National Association of Women Artists

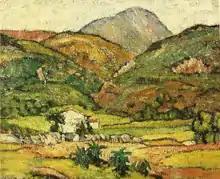
Anne Goldthwaite, "The Church on the Hill", 1913 Armory Show

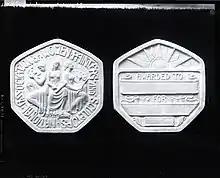
Model for the National Association of Women Painters and Sculptors Medal (obverse and reverse). Model by Brenda Putnam. Photograph by Peter A. Juley & Son via the Smithsonian Institution.

In 1913, Club members voted to change the name of the organization to The Association of Women Painters and Sculptors to avoid association with social clubs.